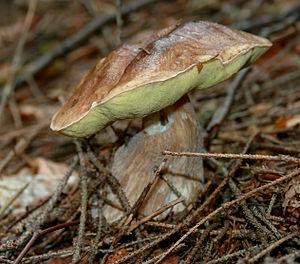
Cet article contient une liste des espèces de champignon du genre Boletus.